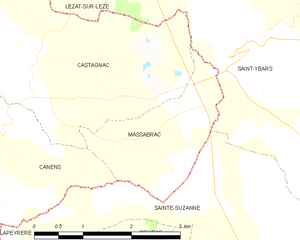
Massabrac est une commune française située dans le département de la Haute-Garonne, en région Occitanie.